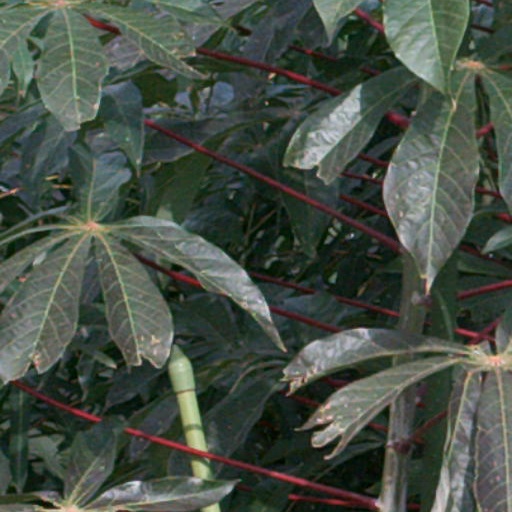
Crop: cassava